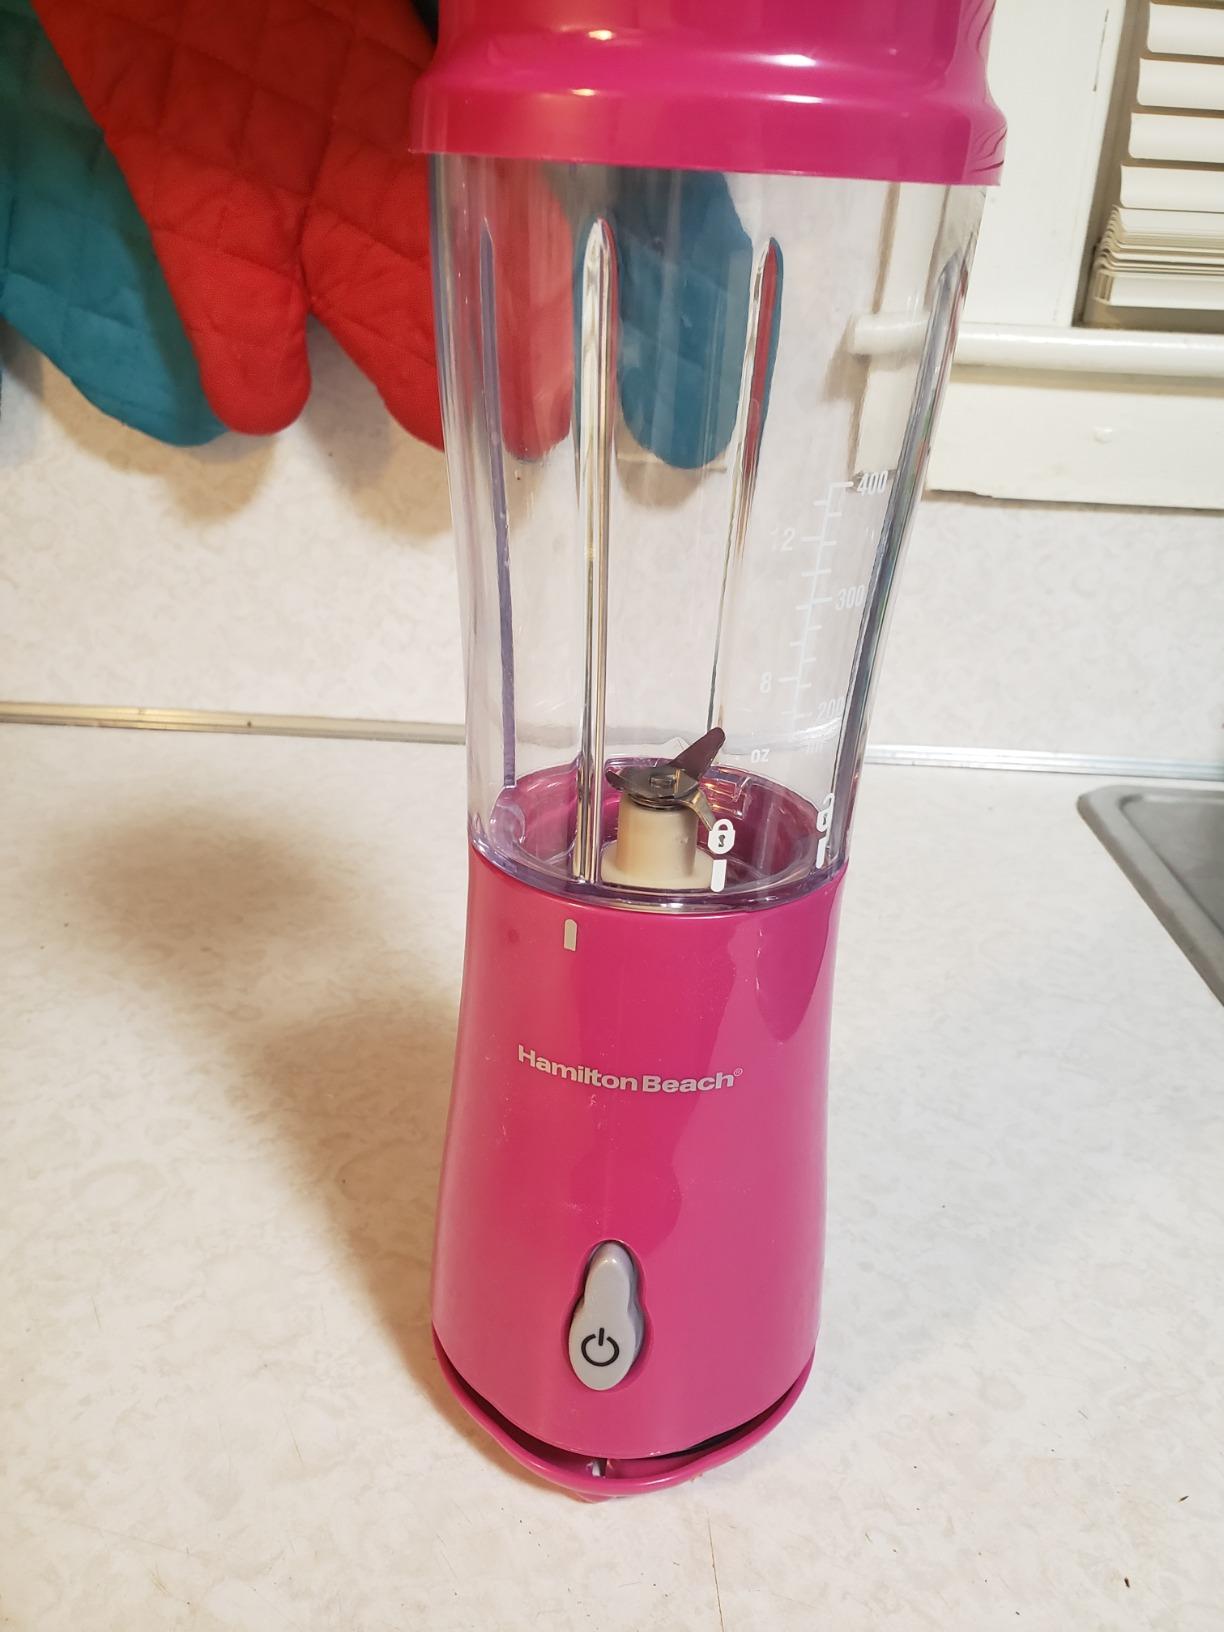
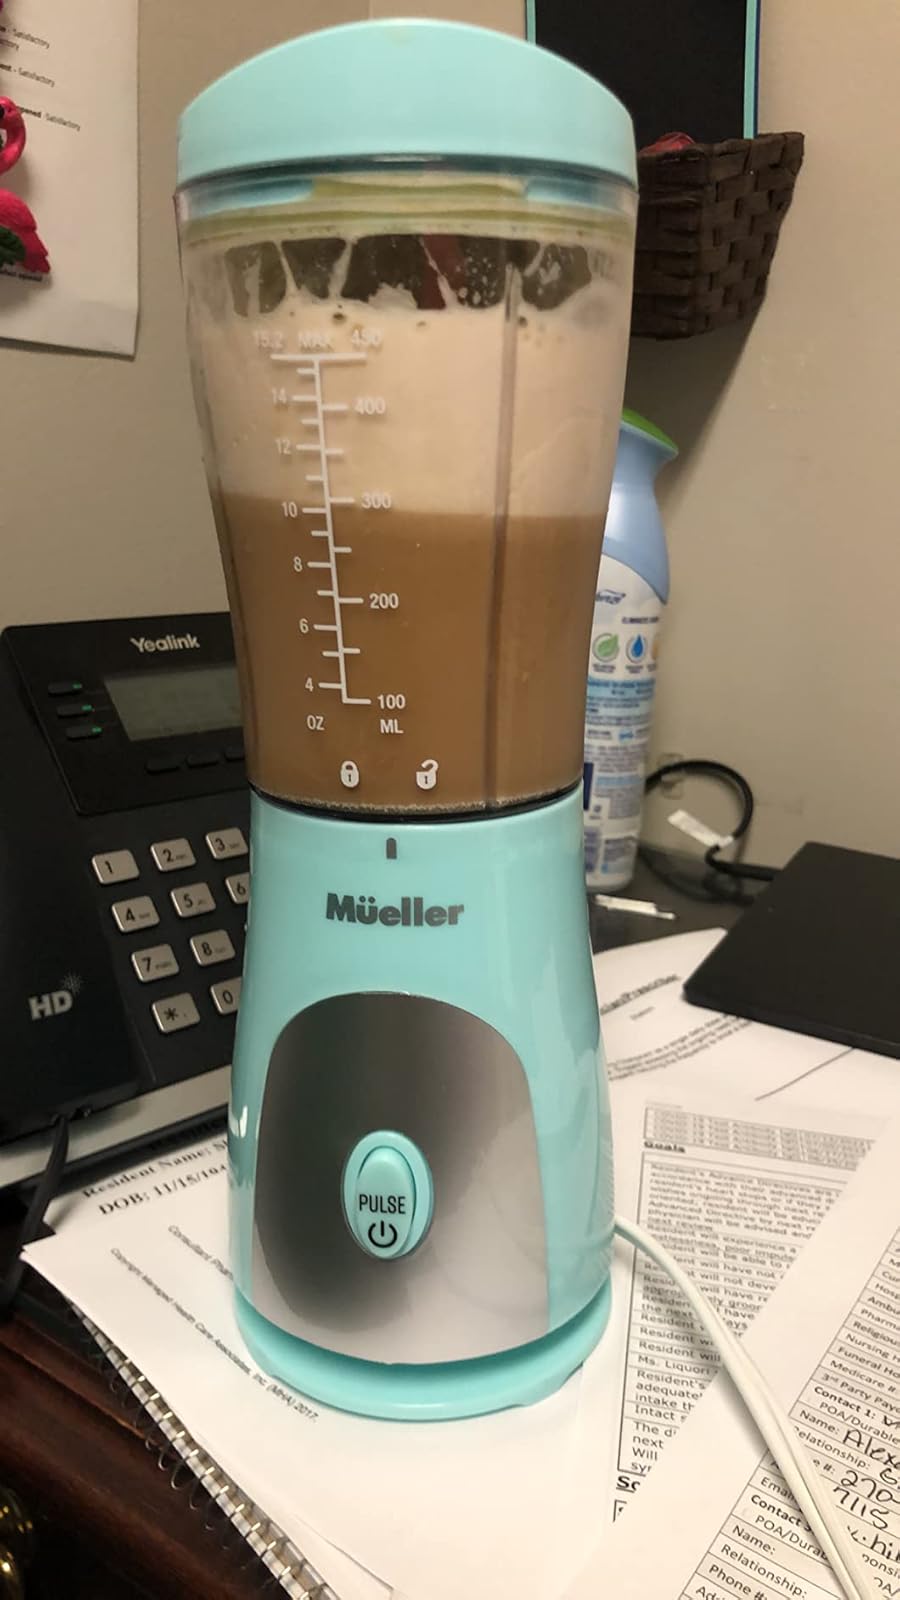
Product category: items_blender
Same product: no